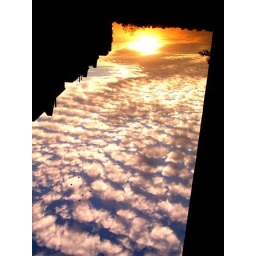
sky in water